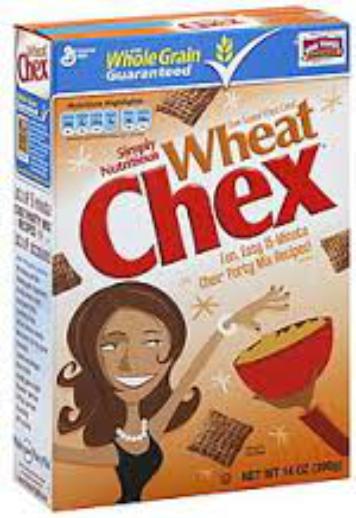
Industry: Food